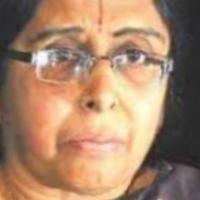
Age group: age 56-65